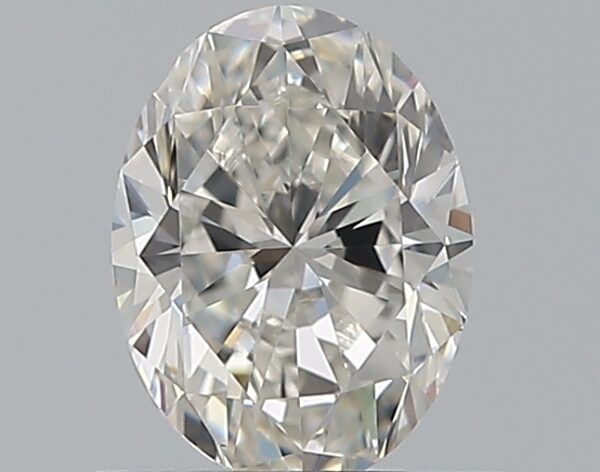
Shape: oval
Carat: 0.7
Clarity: VS1
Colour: D
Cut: VG
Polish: EX
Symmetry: VG
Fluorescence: VS
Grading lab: GIA
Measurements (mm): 6.6 x 4.92 x 3.24